Food and Agriculture Organization

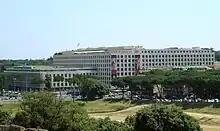
FAO Headquarters in Rome

The world headquarters is located in Rome, in the former seat of the Department of Italian East Africa. One of the most notable features of the building was the Axum Obelisk which stood in front of the agency seat, although just outside the territory allocated to the FAO by the Italian Government. It was taken from Ethiopia by Benito Mussolini's troops in 1937 as war booty and returned on 18 April 2005.